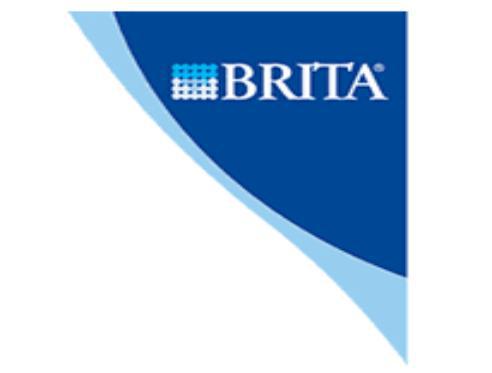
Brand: brita
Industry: Necessities